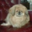
Label: dog